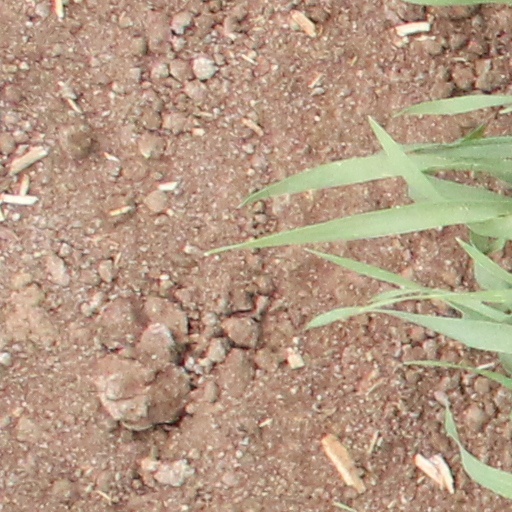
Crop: wheat